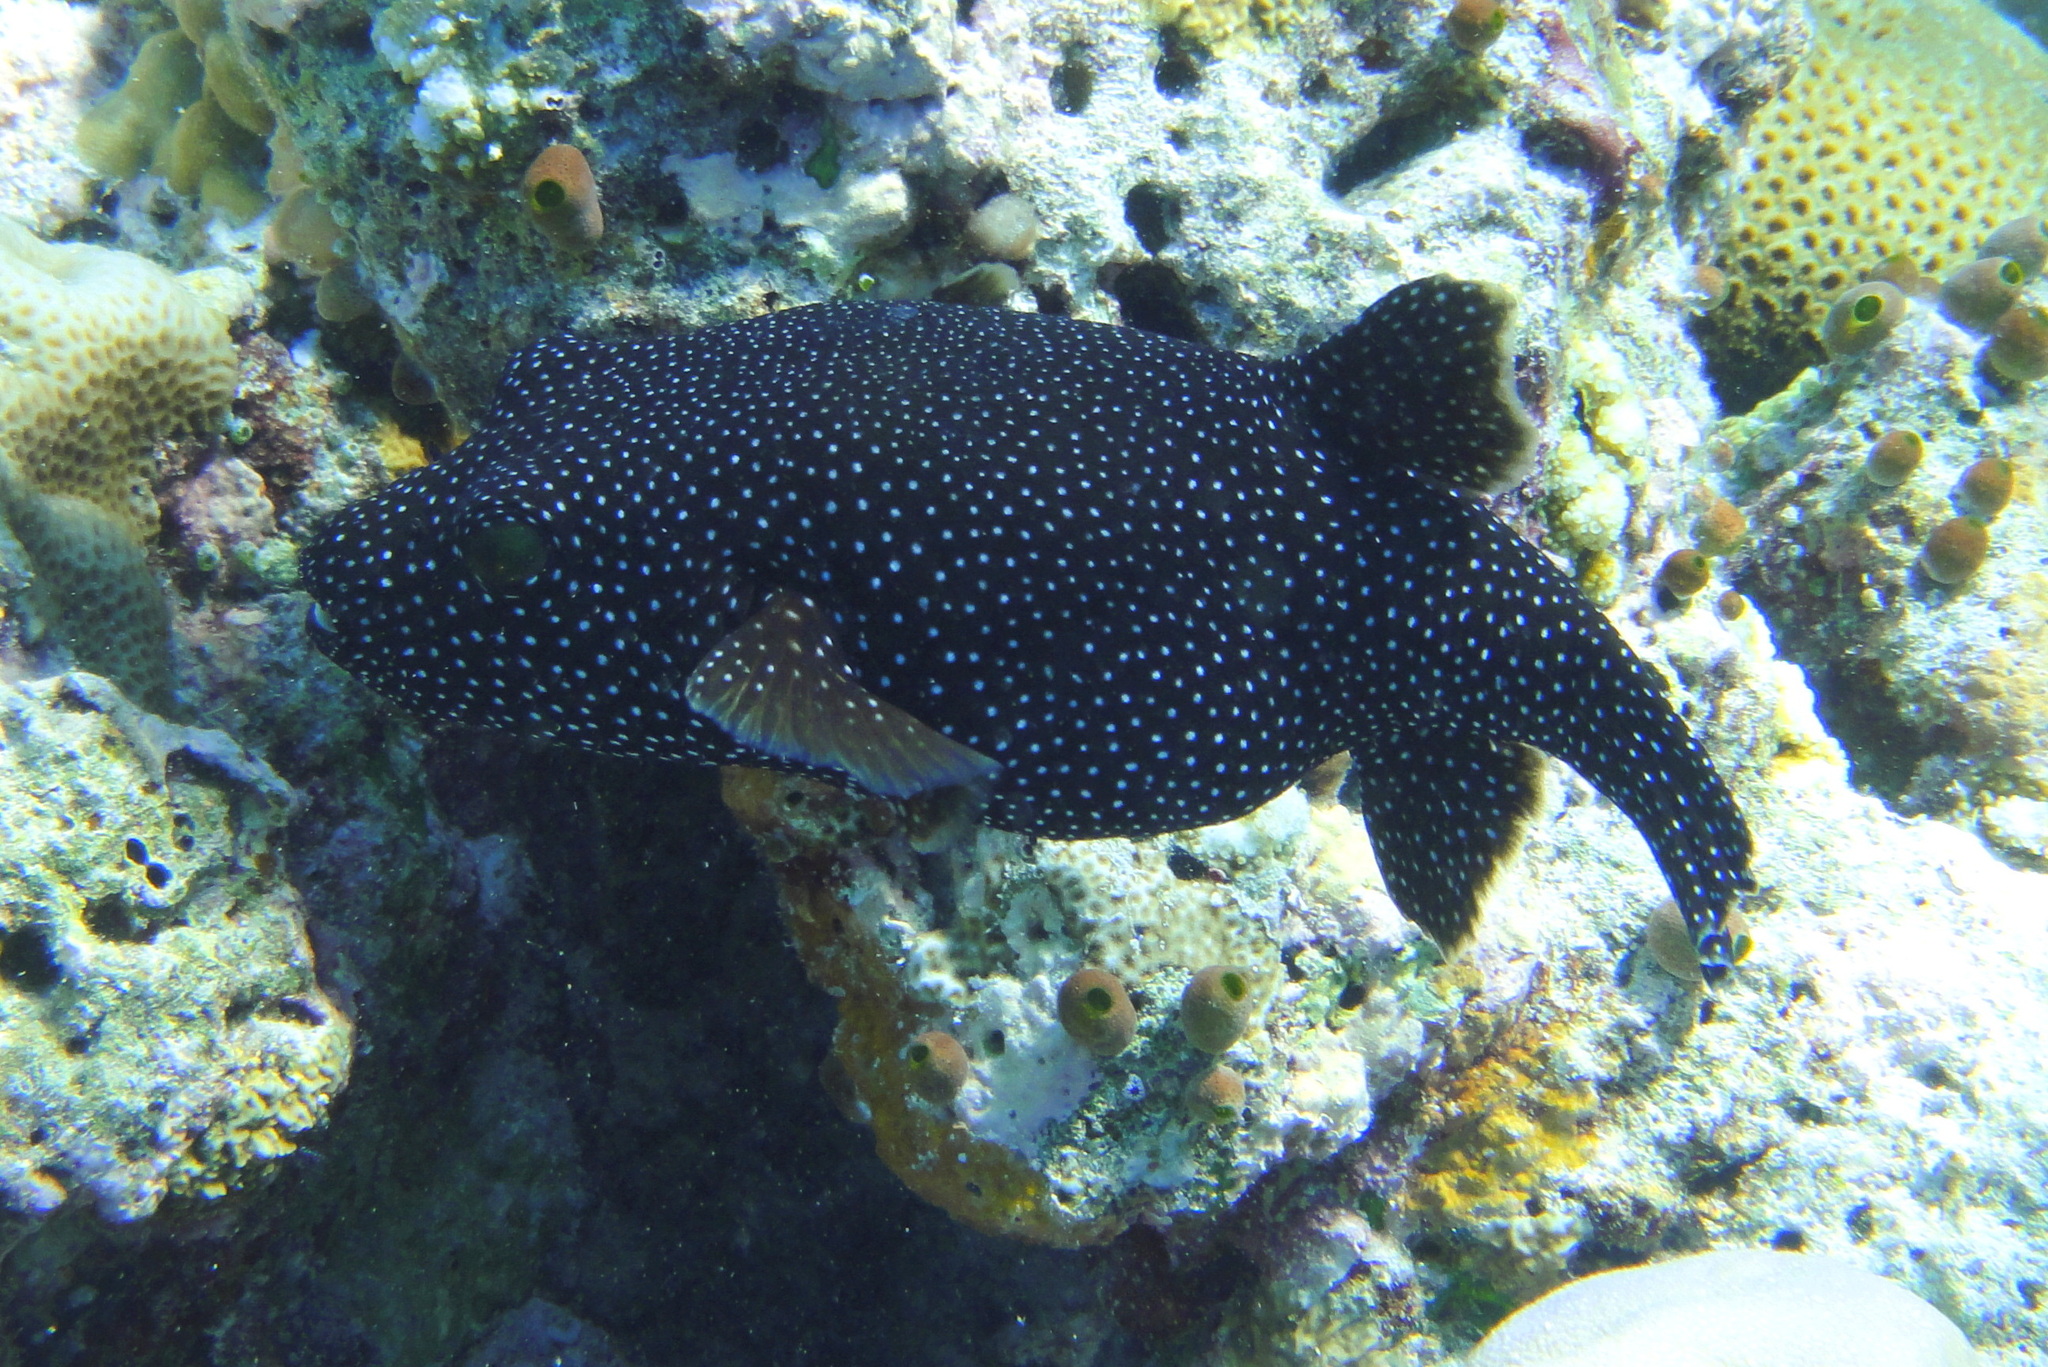
Arothron meleagris (Guineafowl Puffer)